Audacious-class ironclad

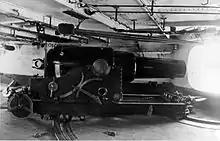
A muzzle-loading rifle aboard c. 1870s. Hanging from the deckhead above the gun are its ramming staff and its sponging-out staff. One of the gun's shells, partially obscured by the glare from outside, is hanging in the gunport in front of the gun.

The principal motivation driving the Admiralty was the French policy, already well advanced, of dispatching their own small ironclads to these same distant stations. was under construction, and had been authorised. Both of these were turret-armed ships, and the press agitated for a turret-mounted armament in these newly ordered ships. The Admiralty, however, decided that as there had been built a long succession of successful broadside ironclads, and no turret-armed ships had been produced other than some coastal defence ships of low displacement and limited range, it would be better to await the assessment of "Monarch" and "Captain" before departing from the broadside principle.